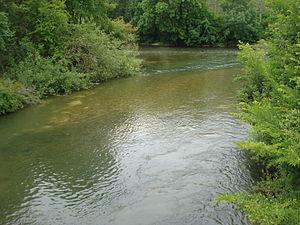
L'Ource est une rivière française, un des premiers affluents de la rive droite de la Seine dans son cours supérieur. Elle traverse deux régions, la Bourgogne-Franche-Comté et Grand Est, dans les trois départements de l'Aube, la Côte-d'Or et la Haute-Marne.